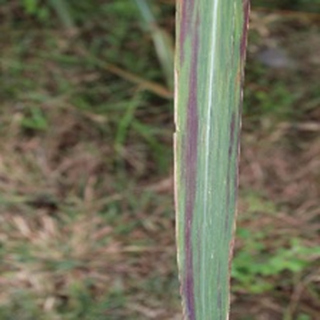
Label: sugarcane_bacterial_blight